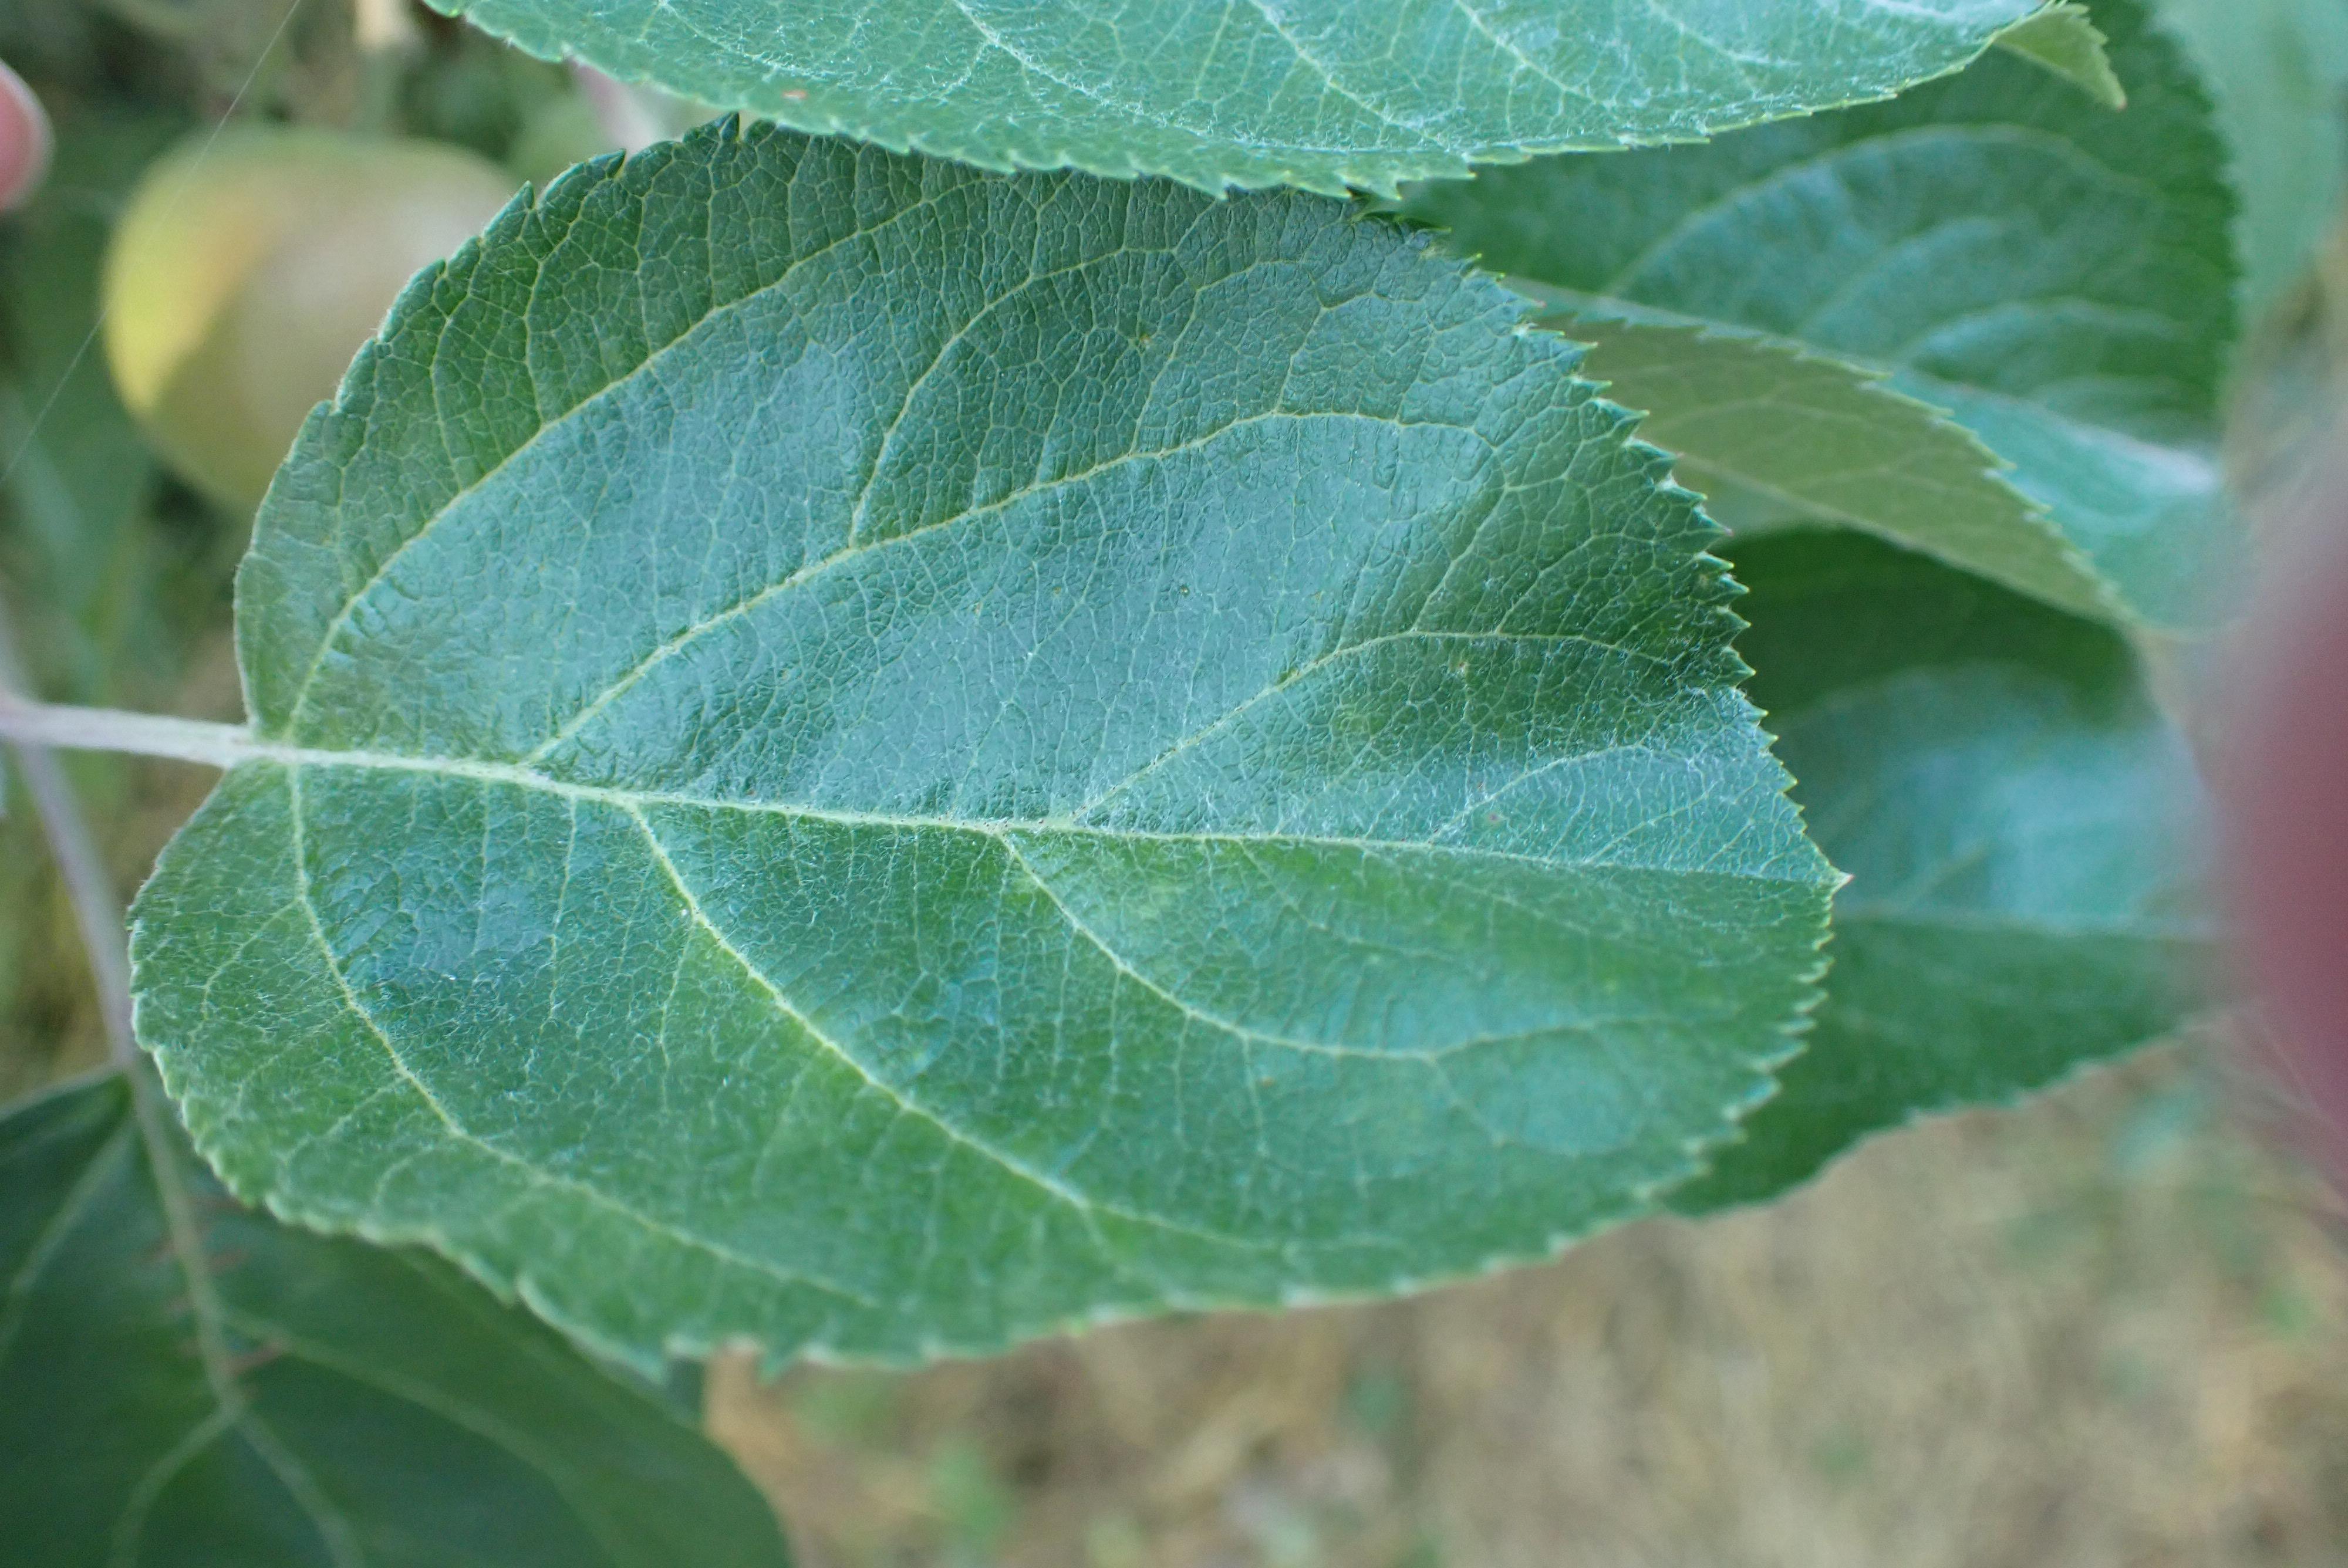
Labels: healthy